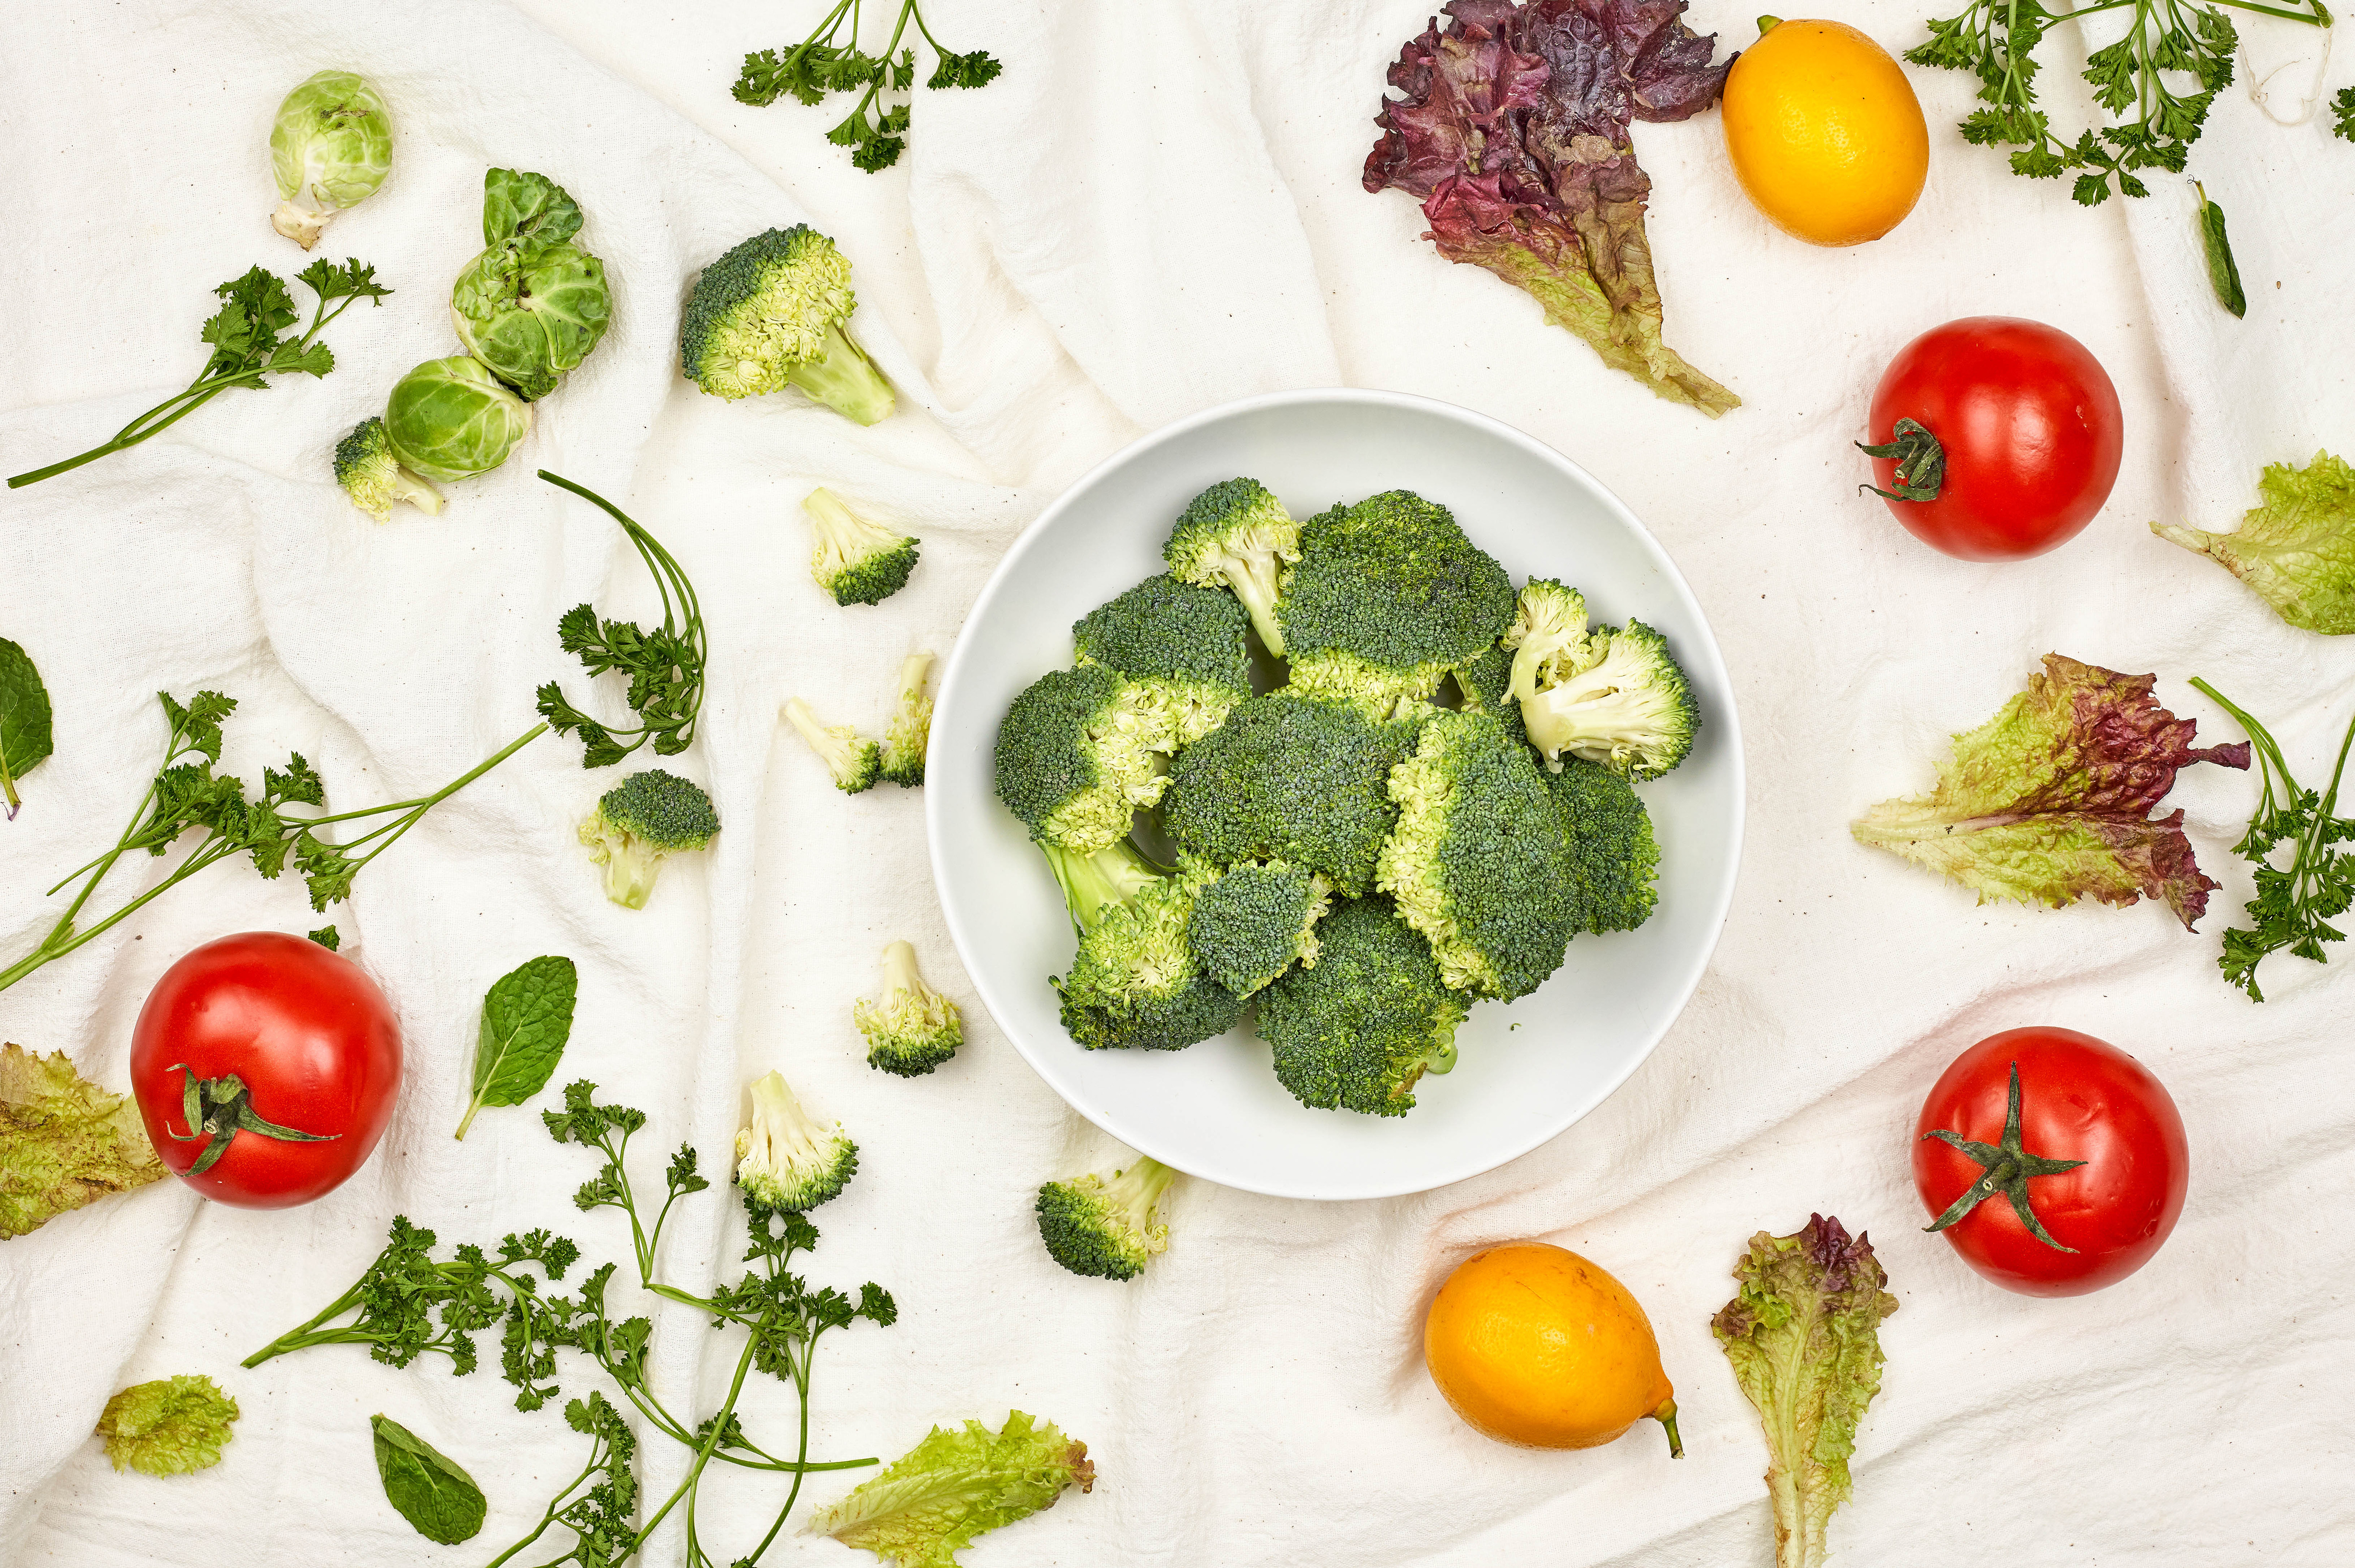
broccoli, agriculture, aromatic, background, branch, brussels sprouts, bunch, clean food, detox, diet, dieting, food, fresh, fruit, green, greens, health, healthcare, healthy, heap, herb, herbal, ingredient, leaf, leafy, leafy greens, lemon, lemon tomato, natural, nutrition, organic, parsley, purple, raw, ripe, salad, salad leaves, spice, top view, various, vegetable, vegetarian, vitamin, white background, natural foods, recipe, Food group, whole food, leaf vegetable, cuisine, plum tomato, local food, produce, cherry tomatoes, superfood, citrus, bush tomato, garnish, vegan nutrition, tomato, flowering plant, dishware, sharing, dish, still life photography, bell pepper, bell peppers and chili peppers, nightshade family, green bell pepper, clementine, la carte food, lime, sweet lemon, still life, solanum